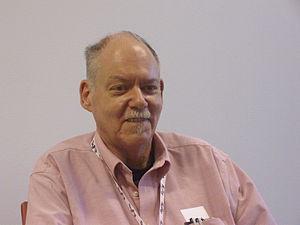
Glen Cook aux Utopiales 2011
Glen Cook, né le 9 juillet 1944 à New York, est un écrivain américain de dark fantasy célèbre pour son œuvre le Cycle de la Compagnie noire.